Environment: real
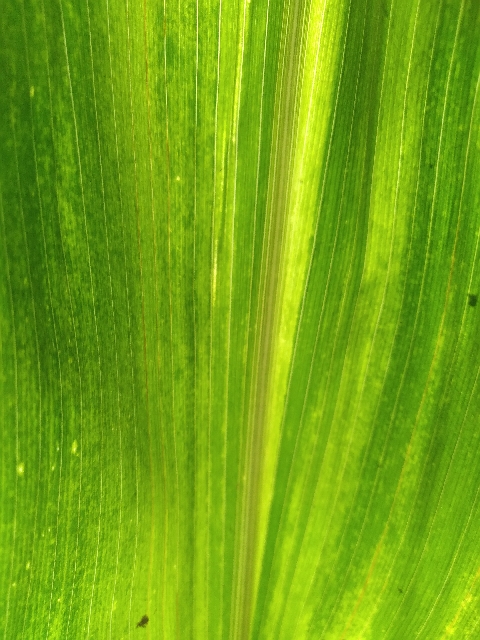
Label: lethal_necrosis